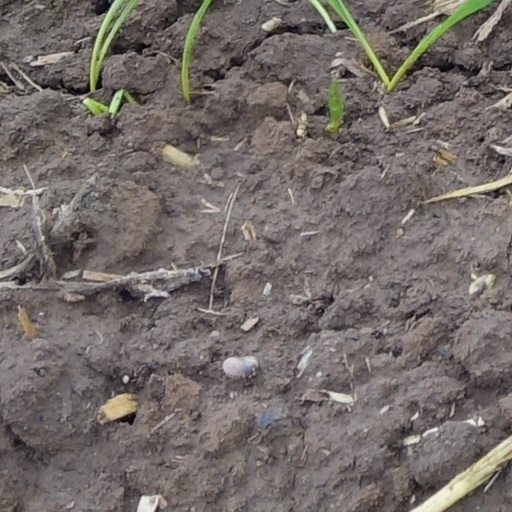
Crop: wheat